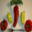
Label: sweet_pepper